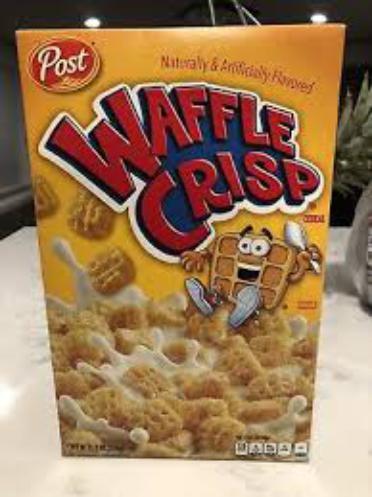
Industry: Food